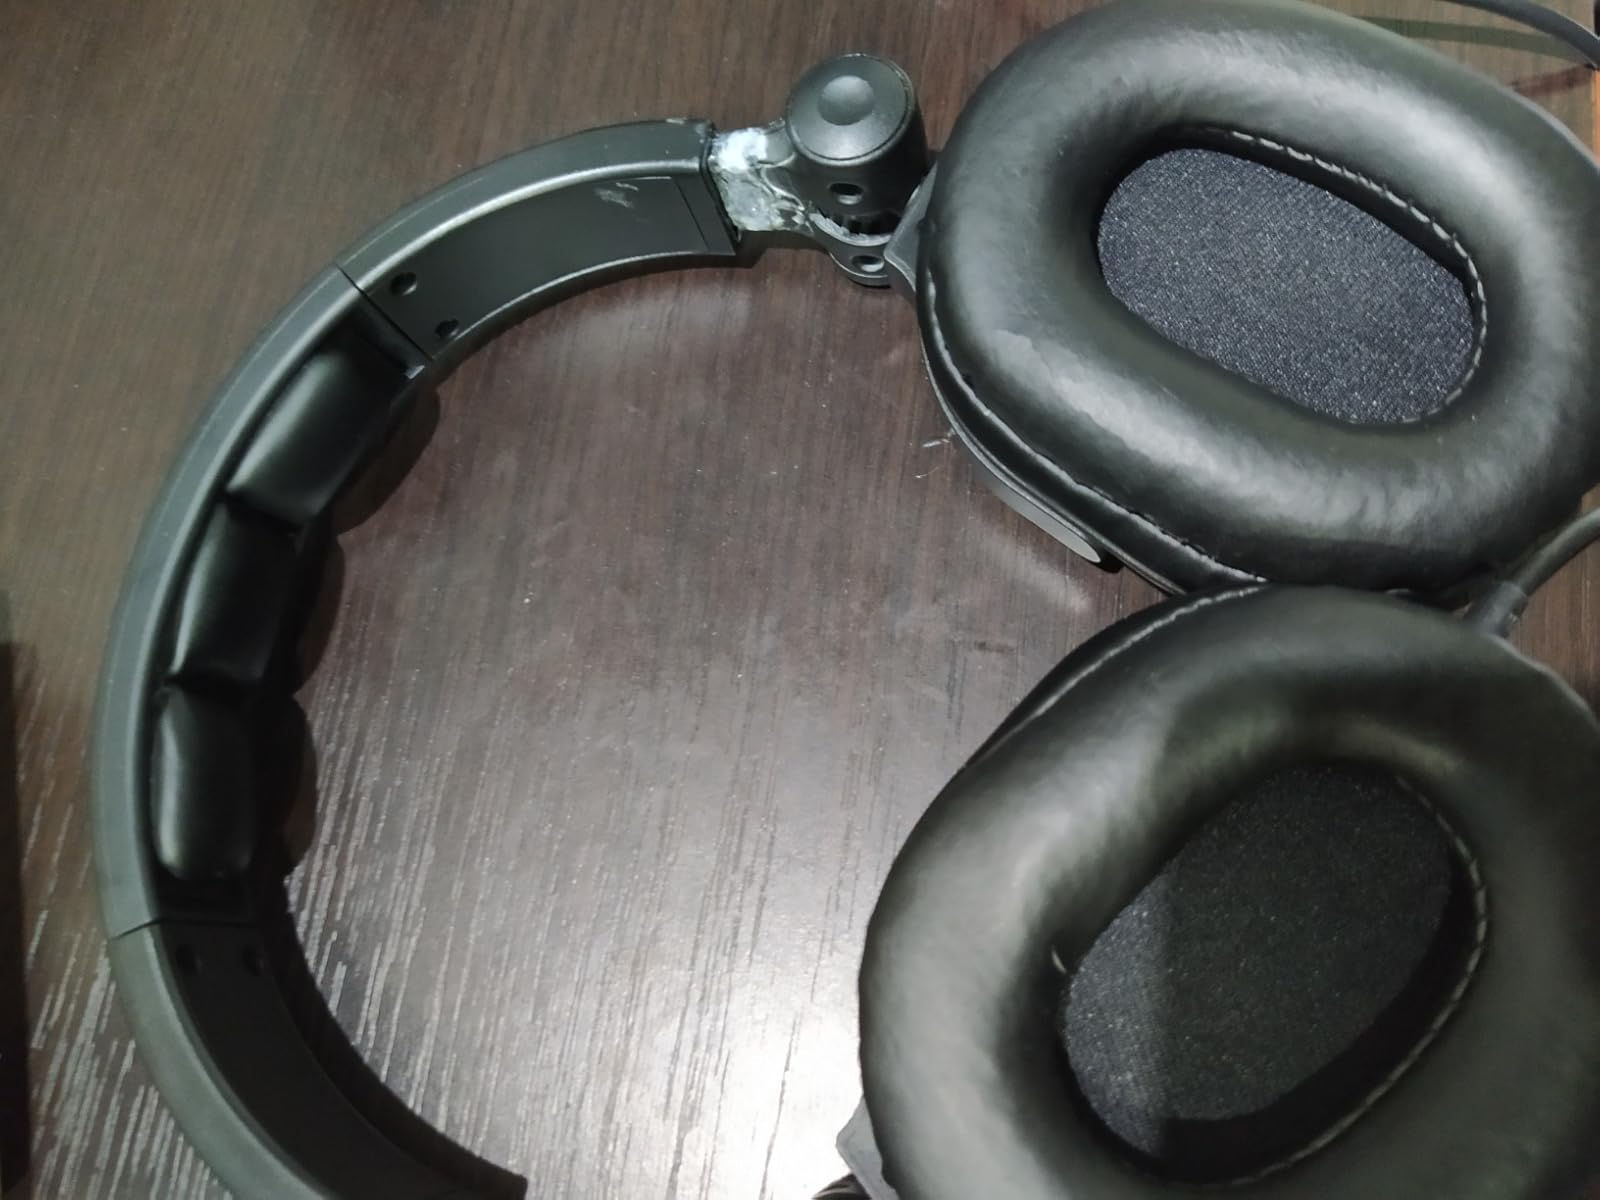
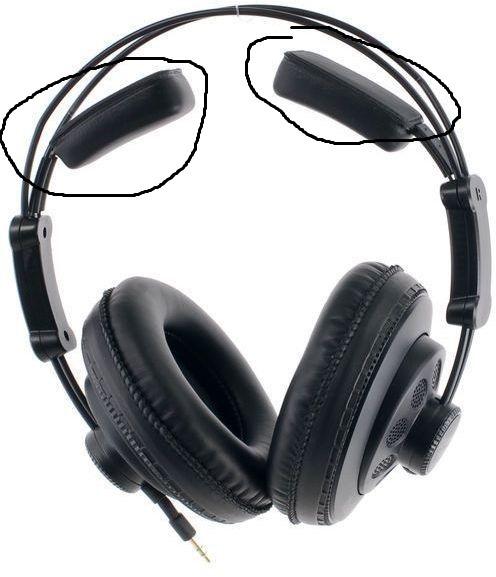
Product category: headphones
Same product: no